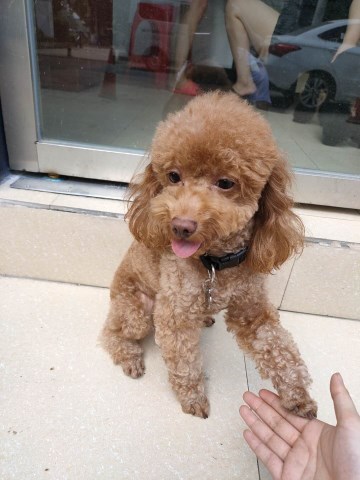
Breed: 2925-n000114-toy_poodle